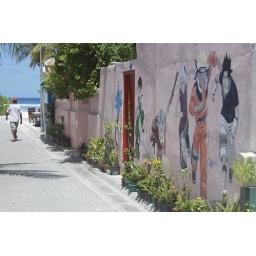
The road by my apartment. The walls with cartoons face the stairs.